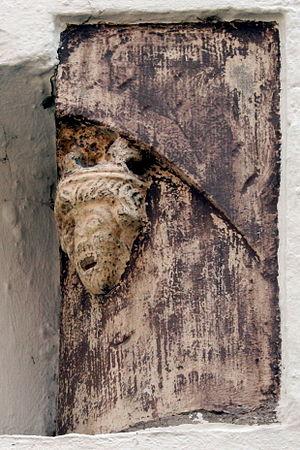
Hermann de Salm, également connu sous le nom de Hermann de Luxembourg, fut comte de Salm et antiroi des Romains de 1081 jusqu'à sa mort. Hermann est un précurseur de la Maison de Salm.